Hippopotamus

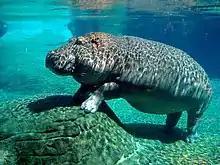
Completely submerged hippo (San Diego Zoo)

The hippo's jaw powered by huge masseter and digastric muscles, and the hinge is located far back enough so that they can open their mouths at 100–110 degrees. Extensions at the back of the jaw create more surface area for muscle attachment, which gives them large, droopy cheeks This allows them to achieve their gape without tearing any tissue. On the lower jaw, the incisors and canines grow continuously, the former reaching , while the latter can grow to up to . The lower canines are sharpened through contact with the smaller upper canines. The canines and incisors are used mainly for combat instead of feeding, and the jaws are too rigid for side to side motion, making them less efficient for chewing. Hippos rely on their flattened, horny lips to grasp and pull grasses which are then passed to the molars, which have complex enamel folds on their chewing surface. The hippo is considered to be a pseudoruminant; it has a complex three-chambered stomach, but does not "chew cud".